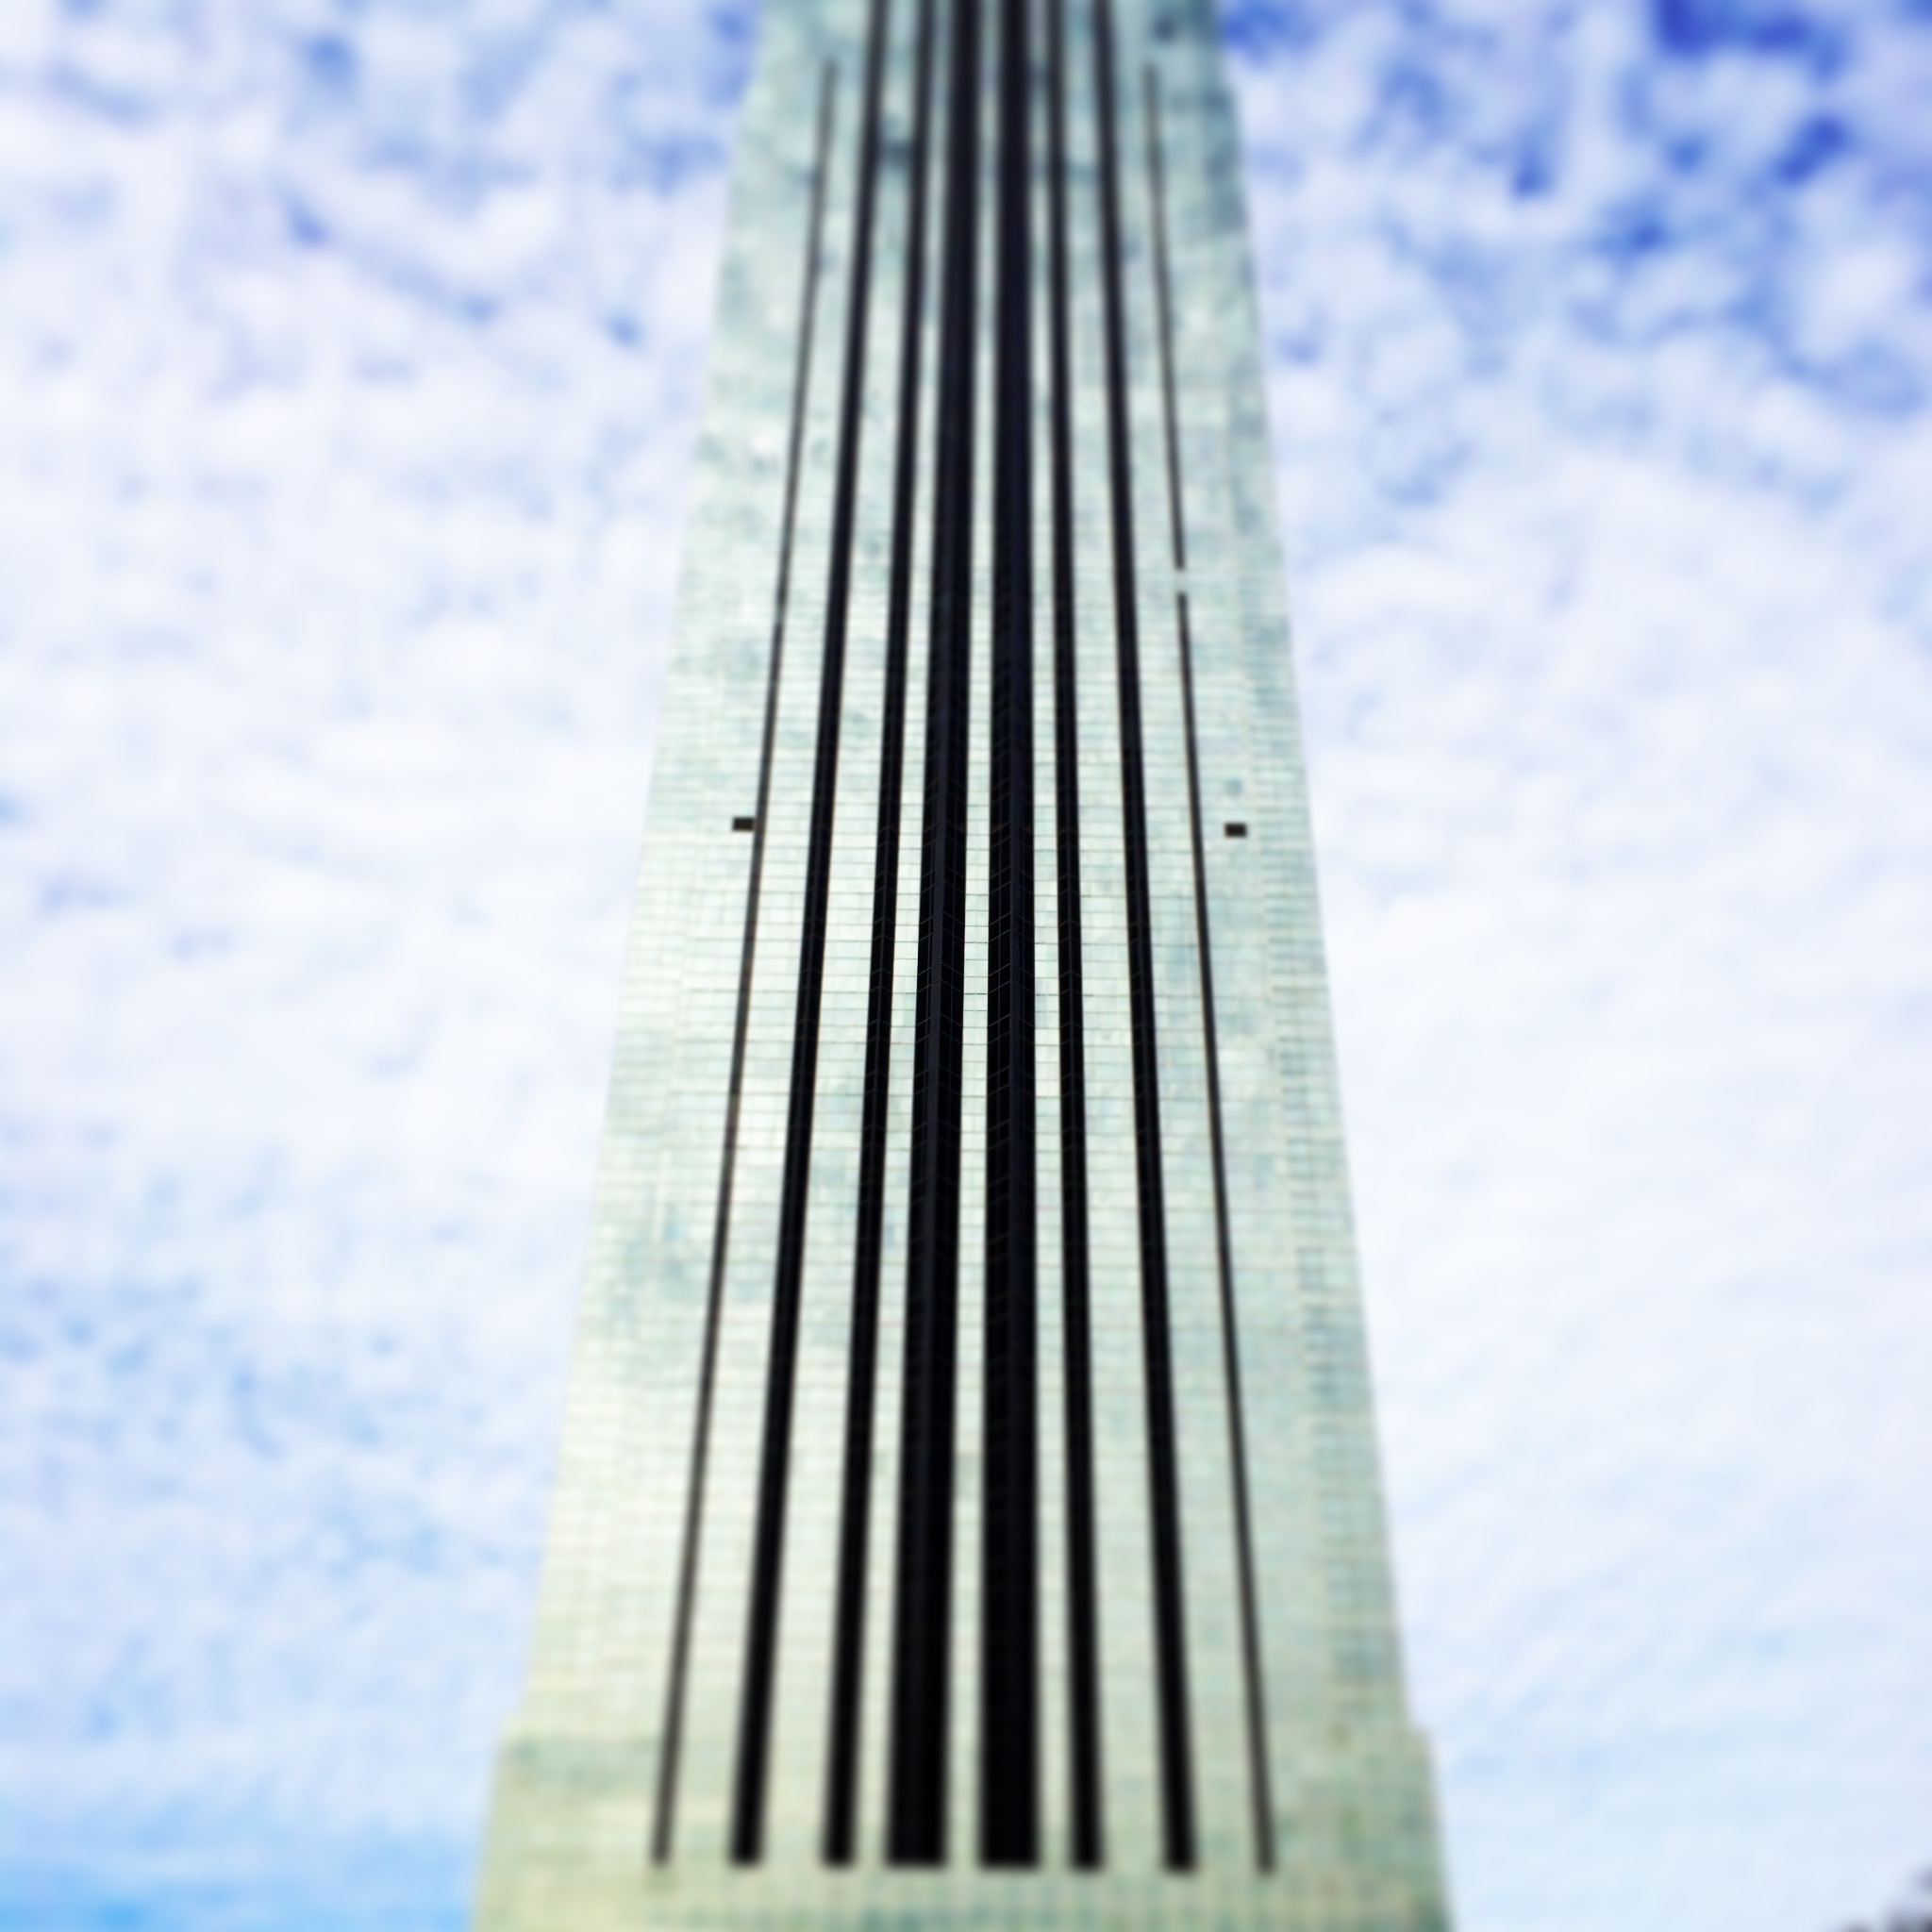
tower, sky, cloud, skyscraper, architecture, line, cable stayed bridge